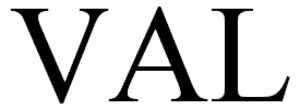
Le crénage, ou approche de paire, est l'ajustement de l'espacement entre les paires de lettres d'une police de caractères à chasse variable. Dans une police bien crénée, l'espacement optique entre deux lettres est identique, quelle que soit la paire de lettres considérée. Dans une fonte de caractère créée dans les règles de l'art, le crénage est fait manuellement par le fondeur pour toutes les paires de caractères une à une. Dans le cas contraire, les logiciels de gestion de fonte peuvent le faire automatiquement, mais cela donne un moins bon résultat.